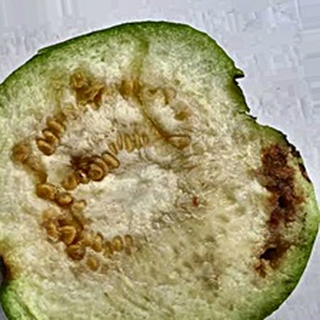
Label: guava_fruit_fly